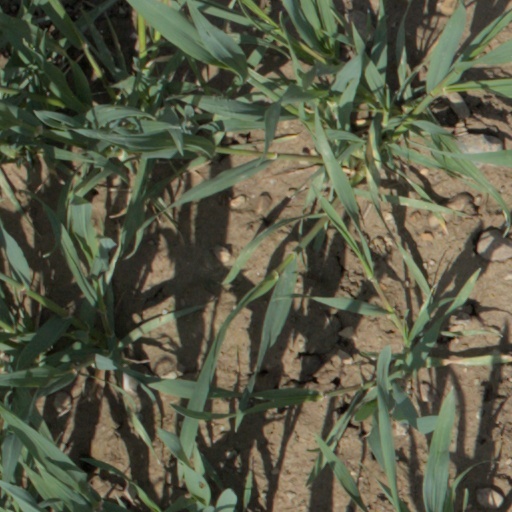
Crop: wheat